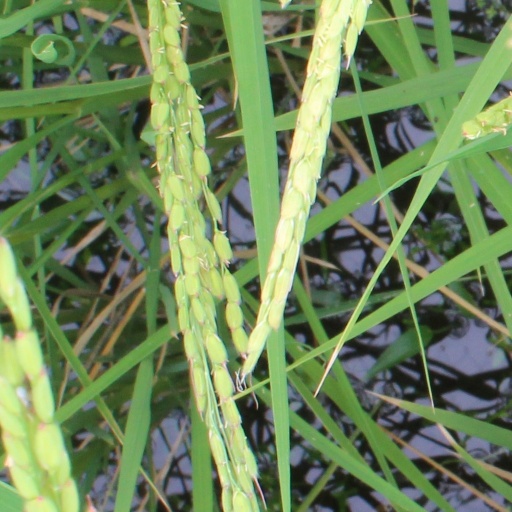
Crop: rice